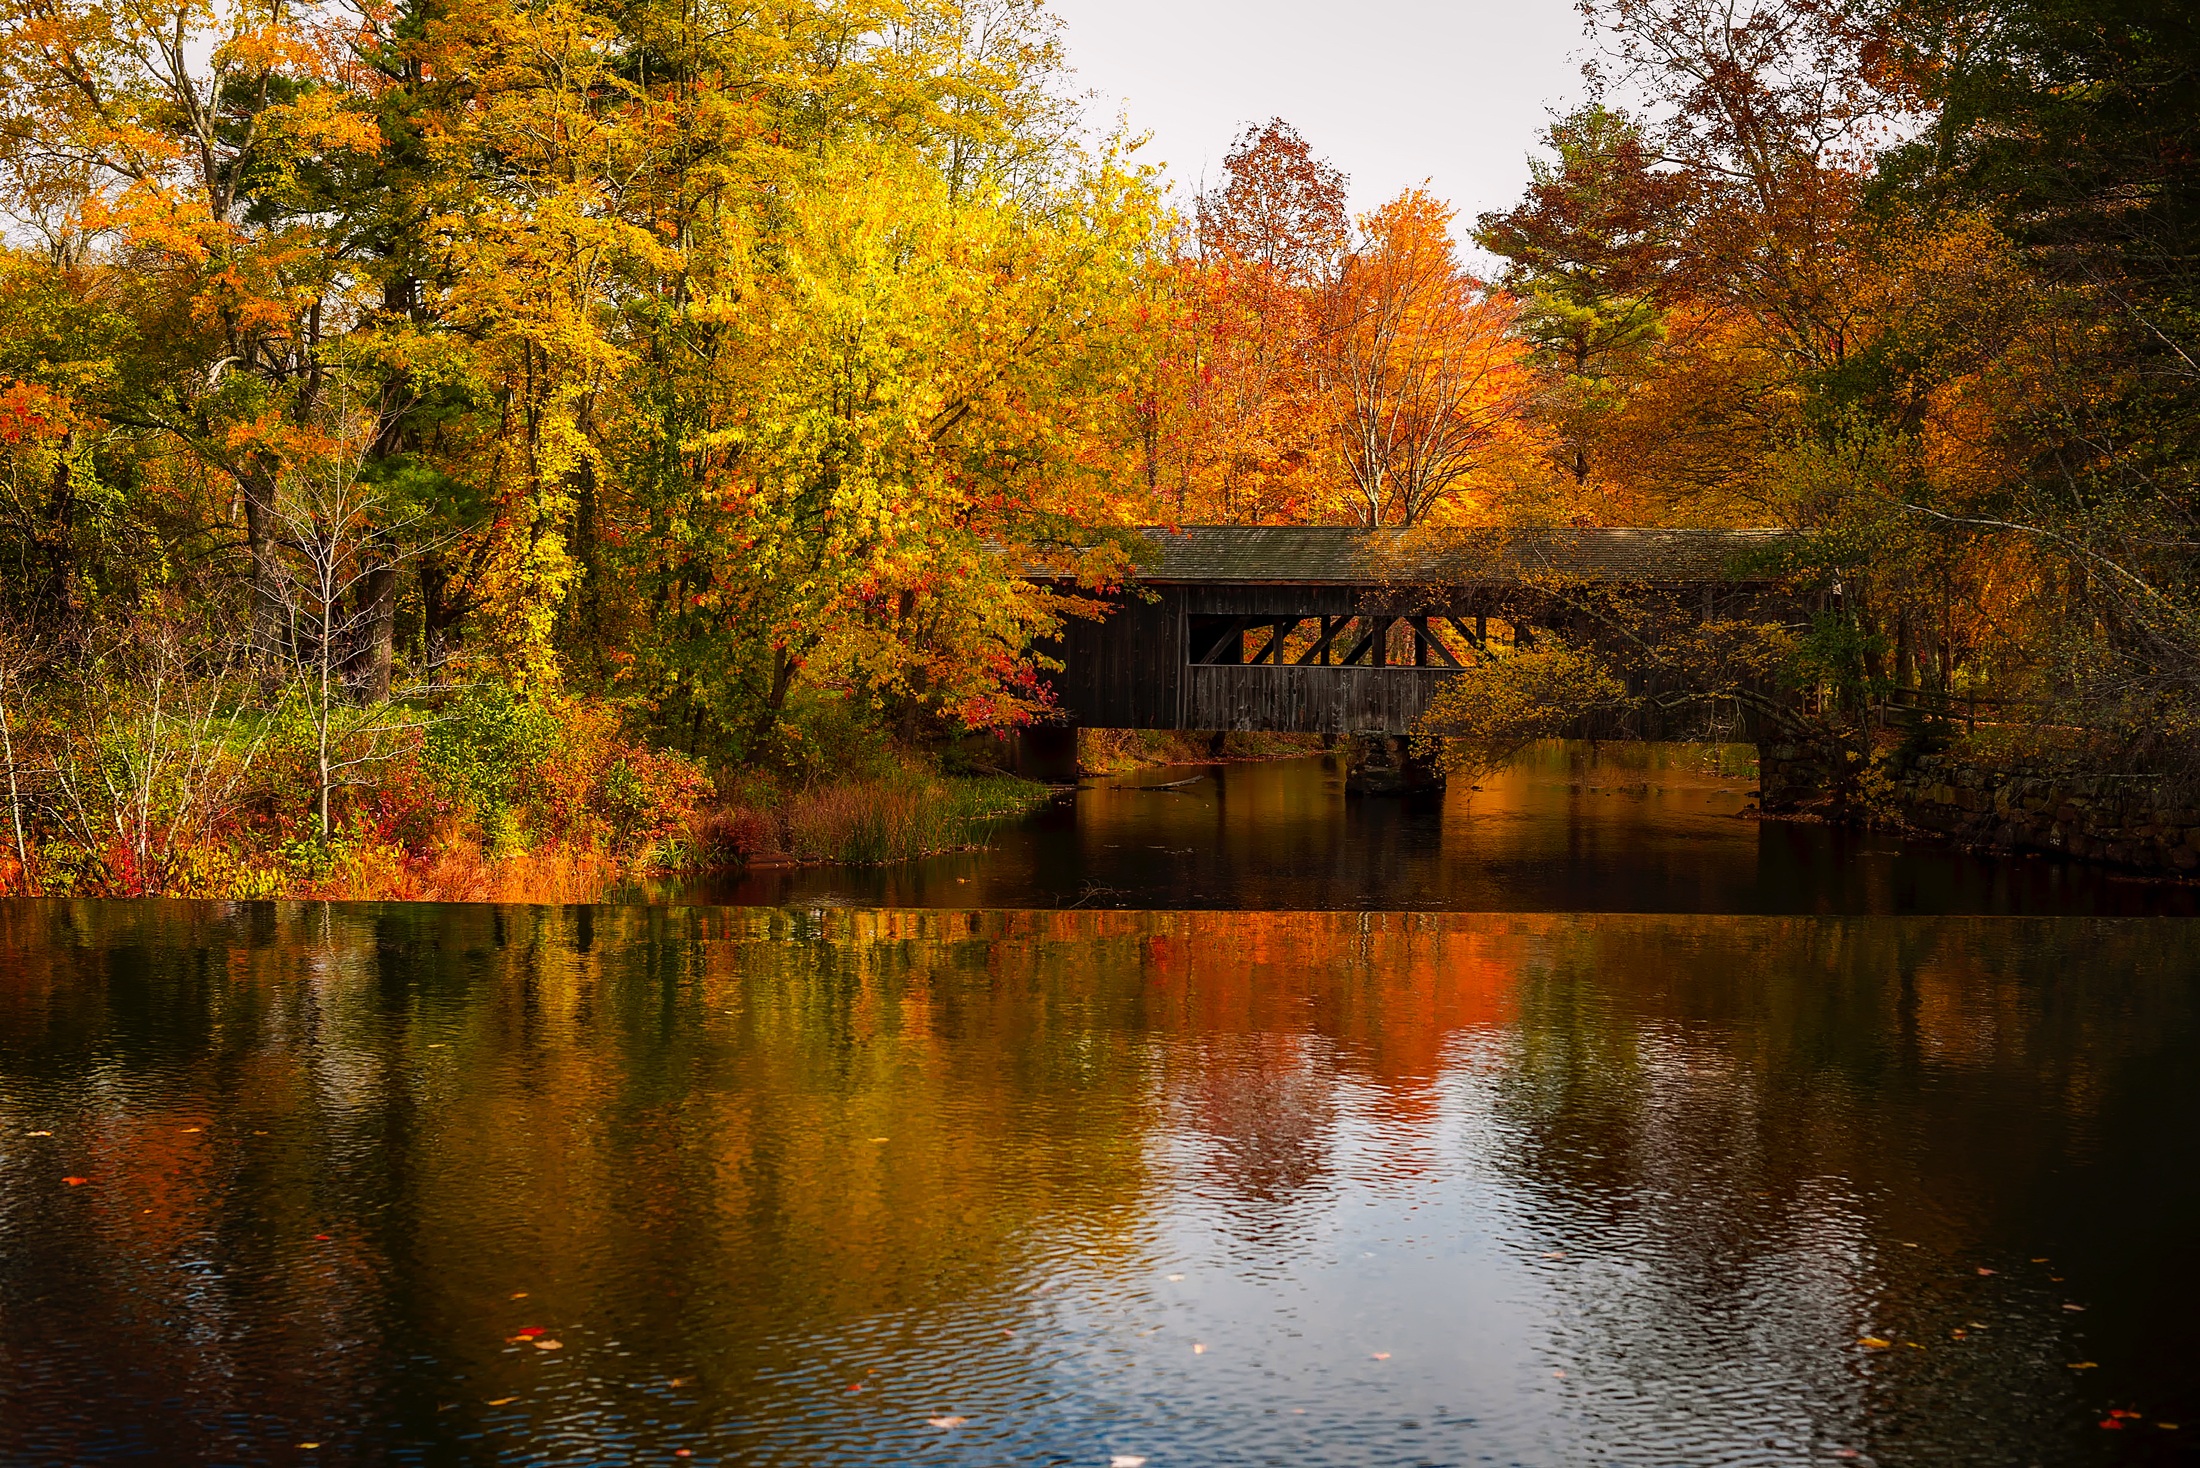
landscape, tree, water, nature, forest, sky, sunlight, morning, leaf, fall, lake, old, river, country, pond, rural, reflection, scenic, autumn, landmark, historic, season, trees, covered bridge, outdoors, woods, hdr, clouds, colors, reflections, beautiful, woodland, massachusetts, woody plant